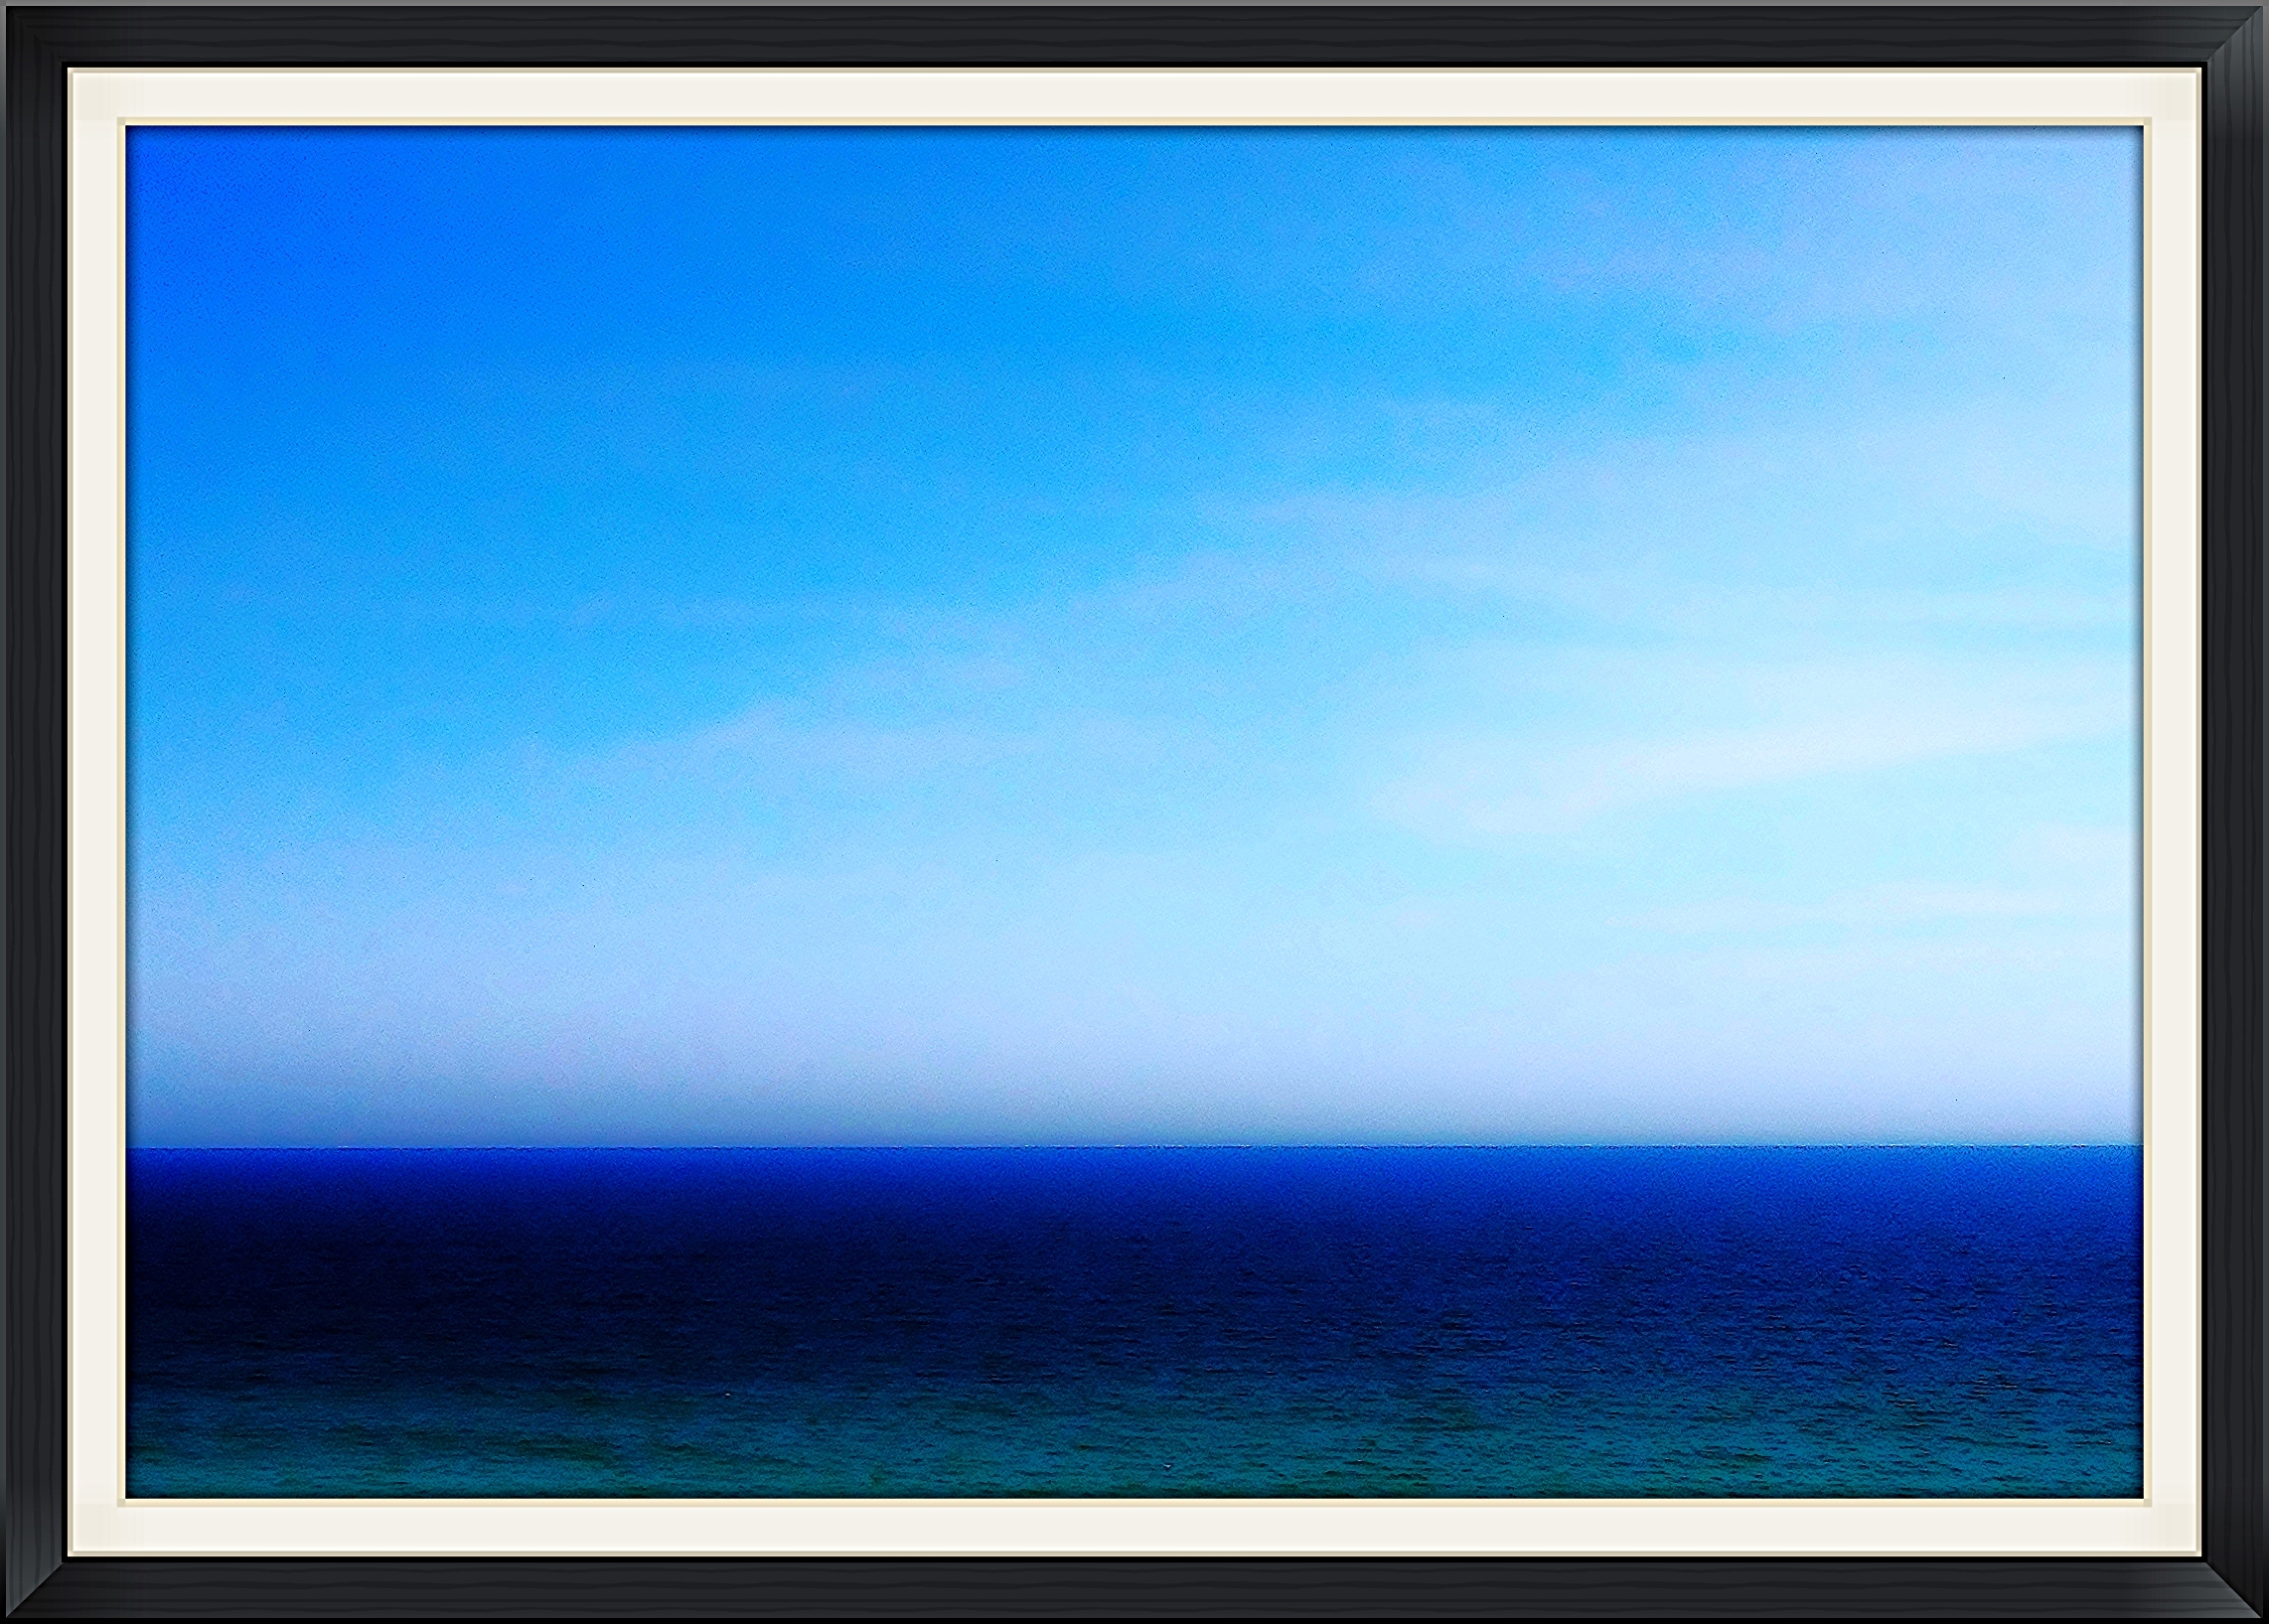
technology, television, picture frame, multimedia, florida, presentation, screenshot, thesunshinestate, awardtree, northwestflorida, thefloridapanhandle, pensacolabeachflorida, escambiacountyflorida, gulfofmexico, bluewaters, computer monitor, tablet computer, electronic device, display device, television set, led backlit lcd display, lcd tv